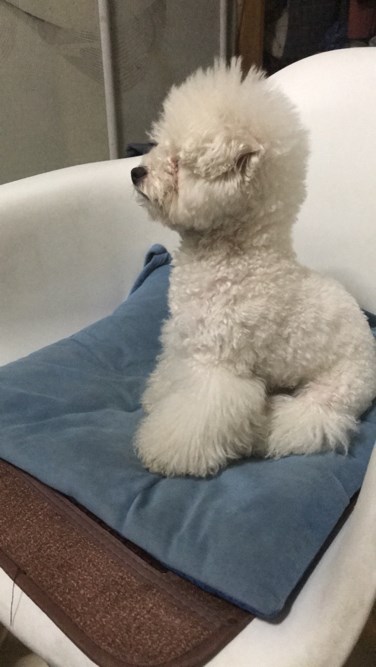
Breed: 3083-n000117-Bichon_Frise